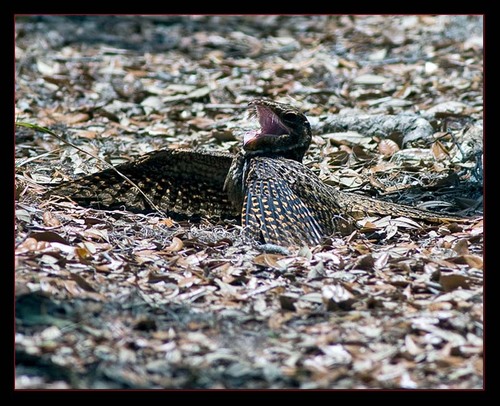
this is a black bird with brown spots on it and a large beak.
a black bird with wide beak is spotted yellow all over.
medium sized bird with very short bill, speckled primaries and secondaries and large wings.
this small bird is fully covered with black wings, head, and body the black is flecked with tan markings.
a fiesty and colorful bird with sharp black and yellow markings all over its body.
the bird has very dull black and tan colors with a short slightly curved down beak.
this particular bird has black secondaries and a black ghroata large bird with a large beak, mostly black and brown colored feathers.
this bird has a sharp beak, and is black and brown spotted throughout.
a small bird with brown and black feathers and a wide open beak.
Species: Chuck Will Widow